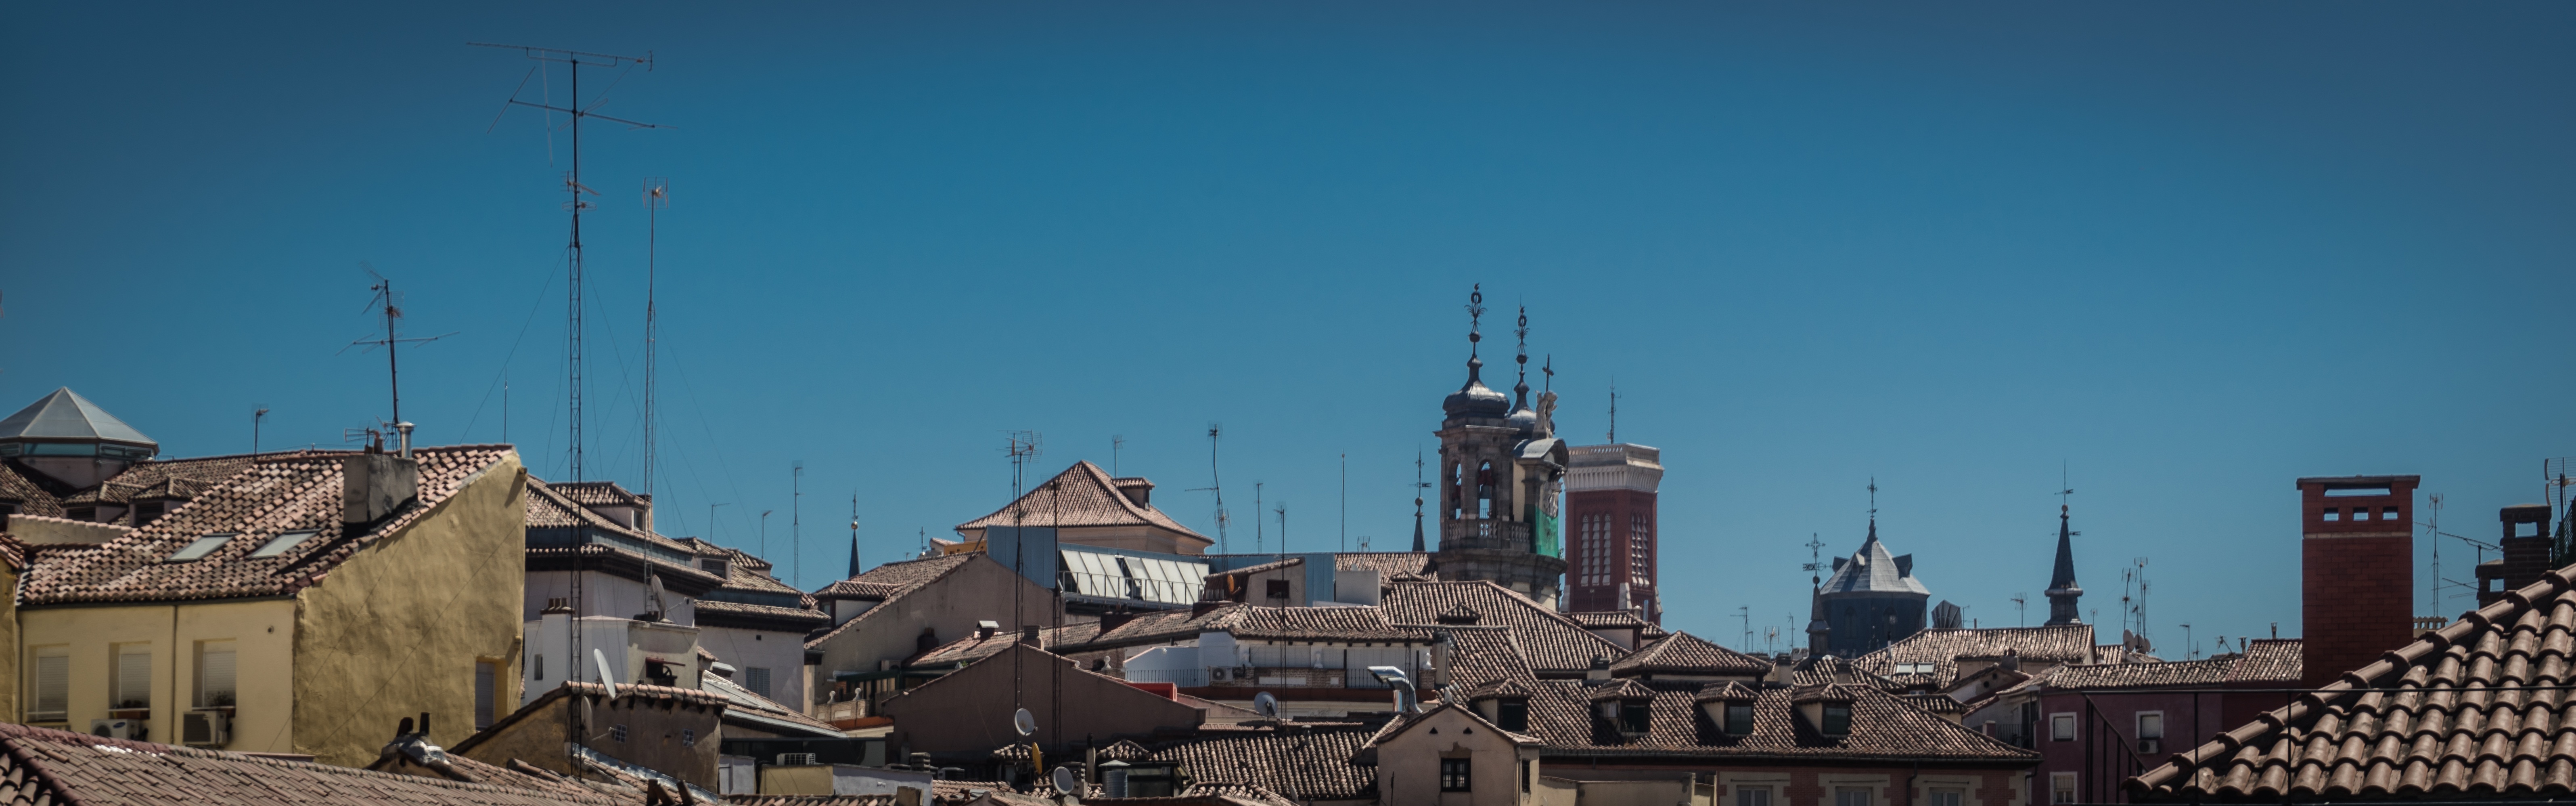
sky, skyline, town, old, city, cityscape, panorama, panoramic, landmark, madrid, texas, roofs, metropolis, antennas, campaign, sky line, human settlement